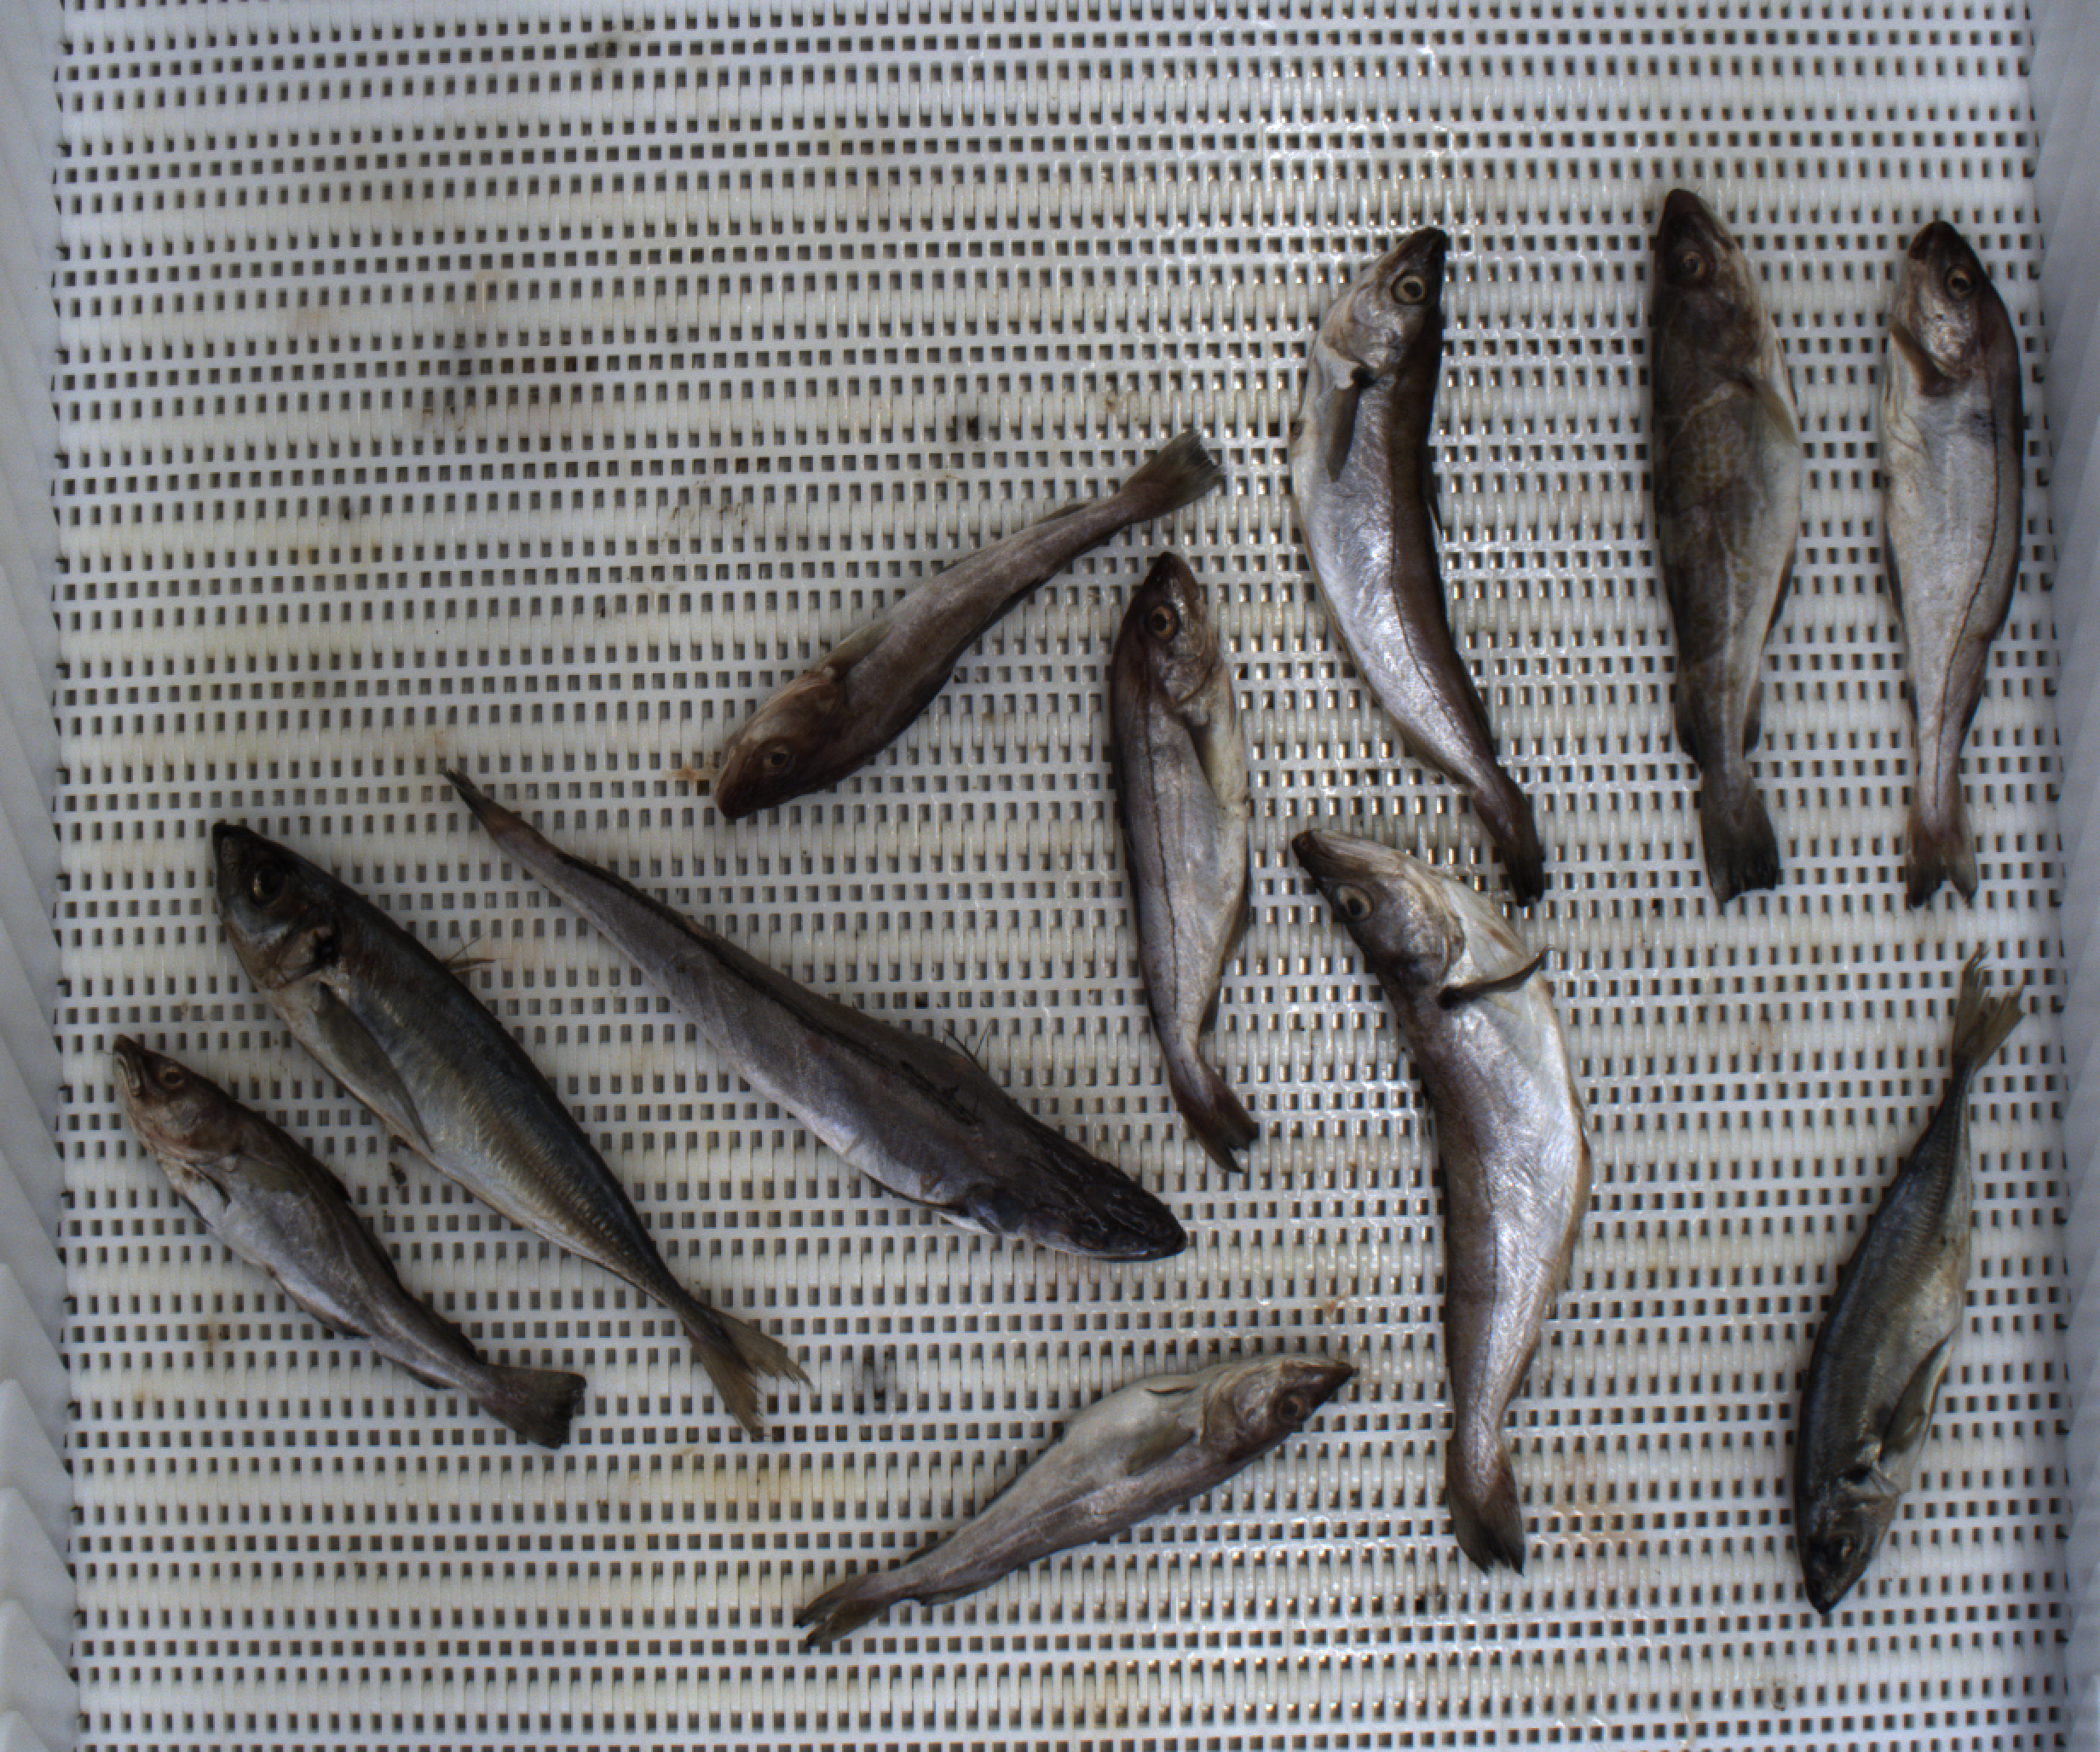
Total fish: 11
Cod: 4
Haddock: 2
Whiting: 2
Hake: 1
Horse mackerel: 2
Saithe: 0
Other: 0